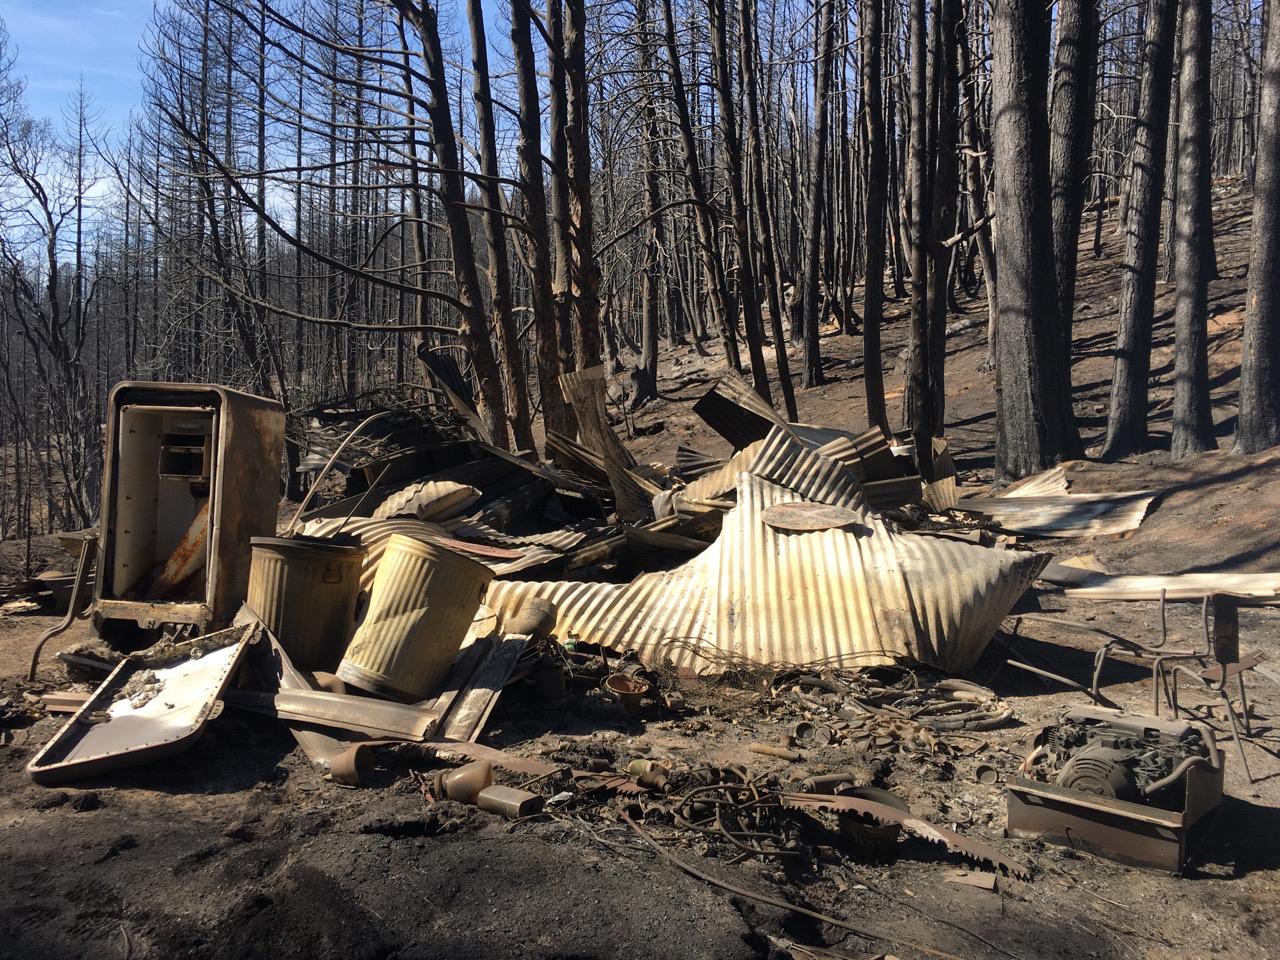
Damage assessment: destroyed